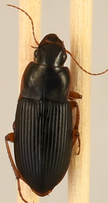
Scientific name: Harpalus pensylvanicus
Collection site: Konza Prairie Agroecosystem NEON (KONA), plot KONA_001